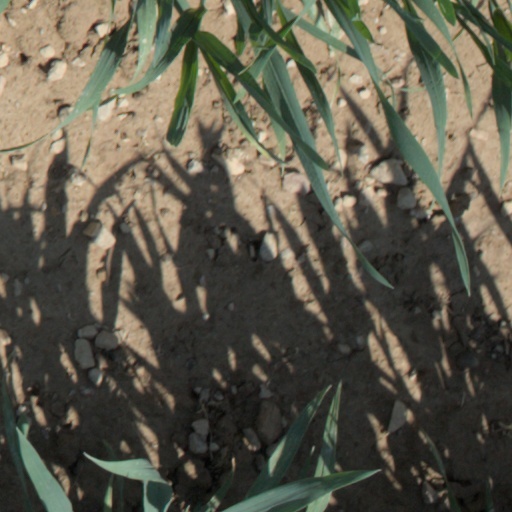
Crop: wheat